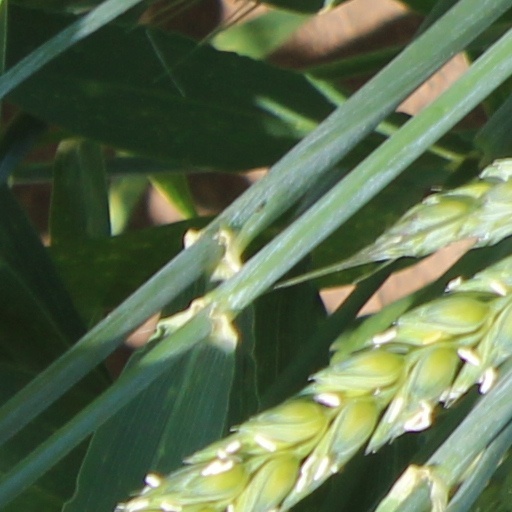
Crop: wheat